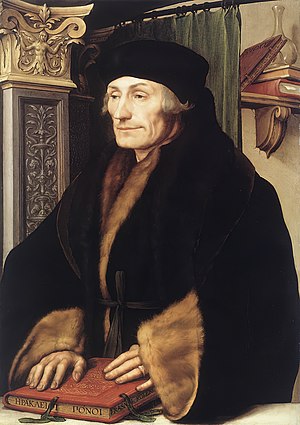
Erasmus af Rotterdam
Desiderius Erasmus Roterodamus eller bare Erasmus var nederlandsk augustinerkannik, teolog, filolog og filosof. Erasmus var katolik og blev augustinerkorherre. Han var 1500-tallets mest betydningsfulde humanist og en glimrende latinist. Han udgav som den første Det Nye Testamente på det originale græsk; hans indgangsvinkel var kritisk-filologisk.